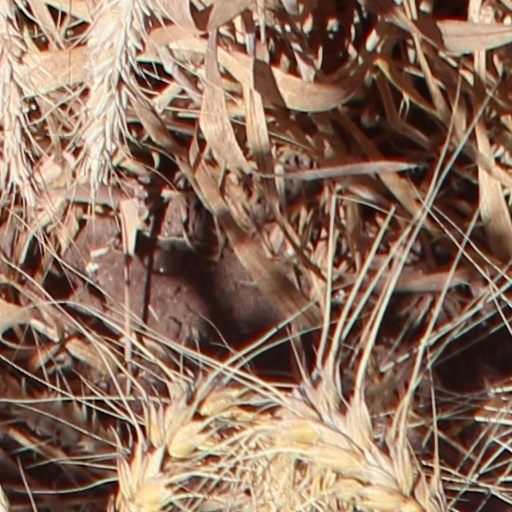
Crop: wheat